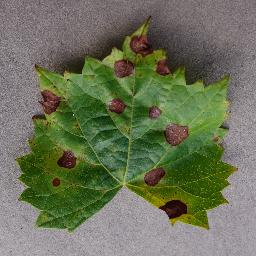
Label: Grape___Black_rot